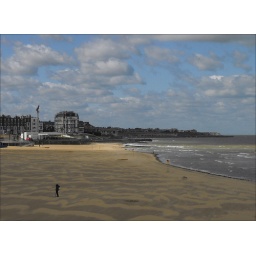
The beach looked really strange today. Dry sand blowing over wet sand made these weird patterns.